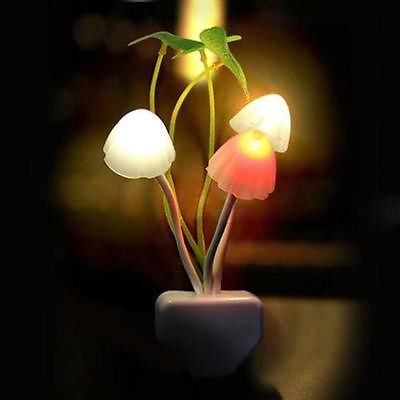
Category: lamp